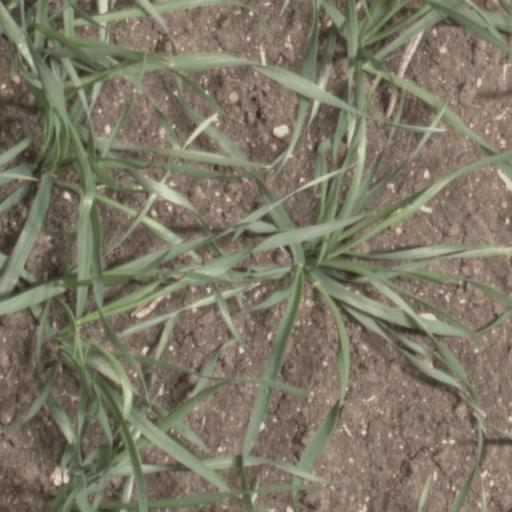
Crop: wheat